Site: brandenburg
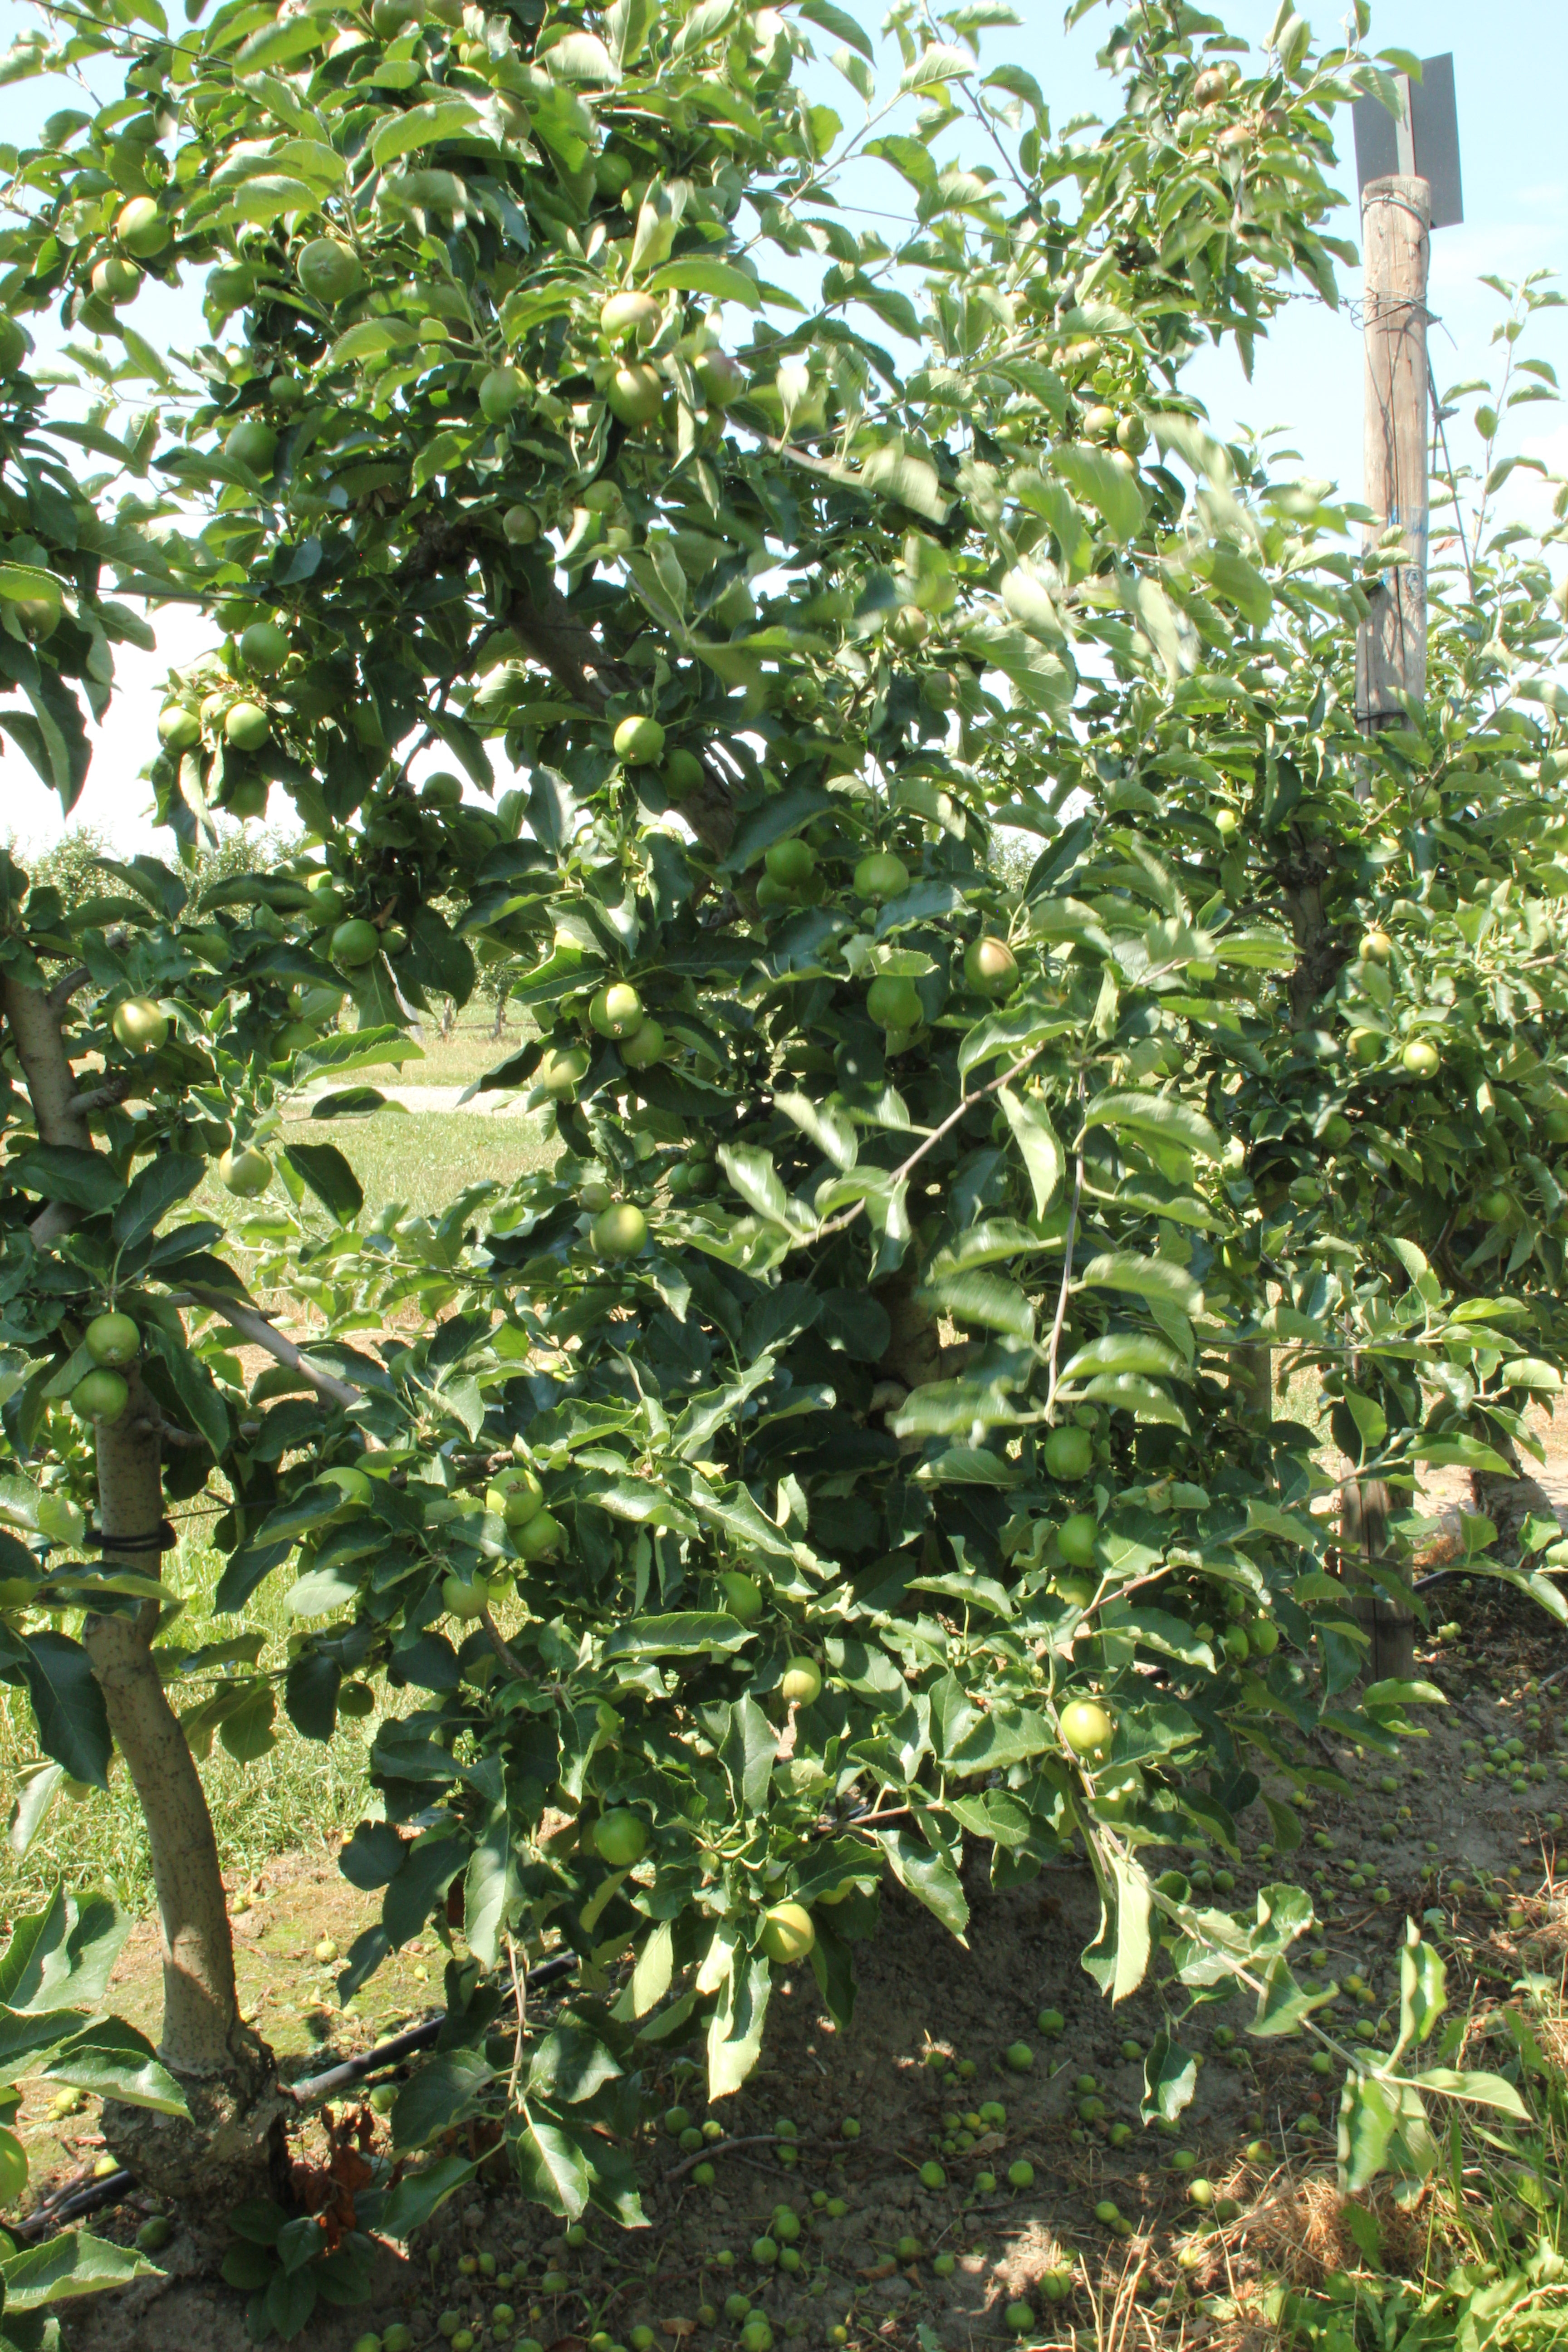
Growth stage (BBCH 74): Development of fruit